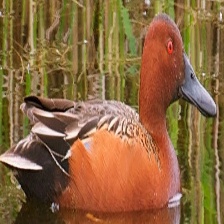
Species: CINNAMON TEAL
Scientific name: ANAS CYANOPTERA
ImageNet parent category: drake